Natacha Atlas

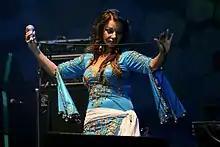
Atlas in concert, 2008

Natacha Atlas (born 20 March 1964) is an Egyptian-Belgian singer known for her fusion of Arabic and Western music, particularly hip-hop. She once termed her music ""cha'abi moderne"" (modern folk music). Her music has been influenced by many styles including Maghrebain, hip hop, drum and bass and reggae.